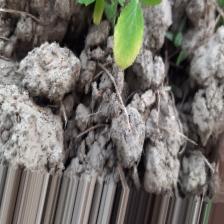
Label: Ascochyta blight